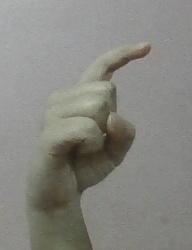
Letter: ra